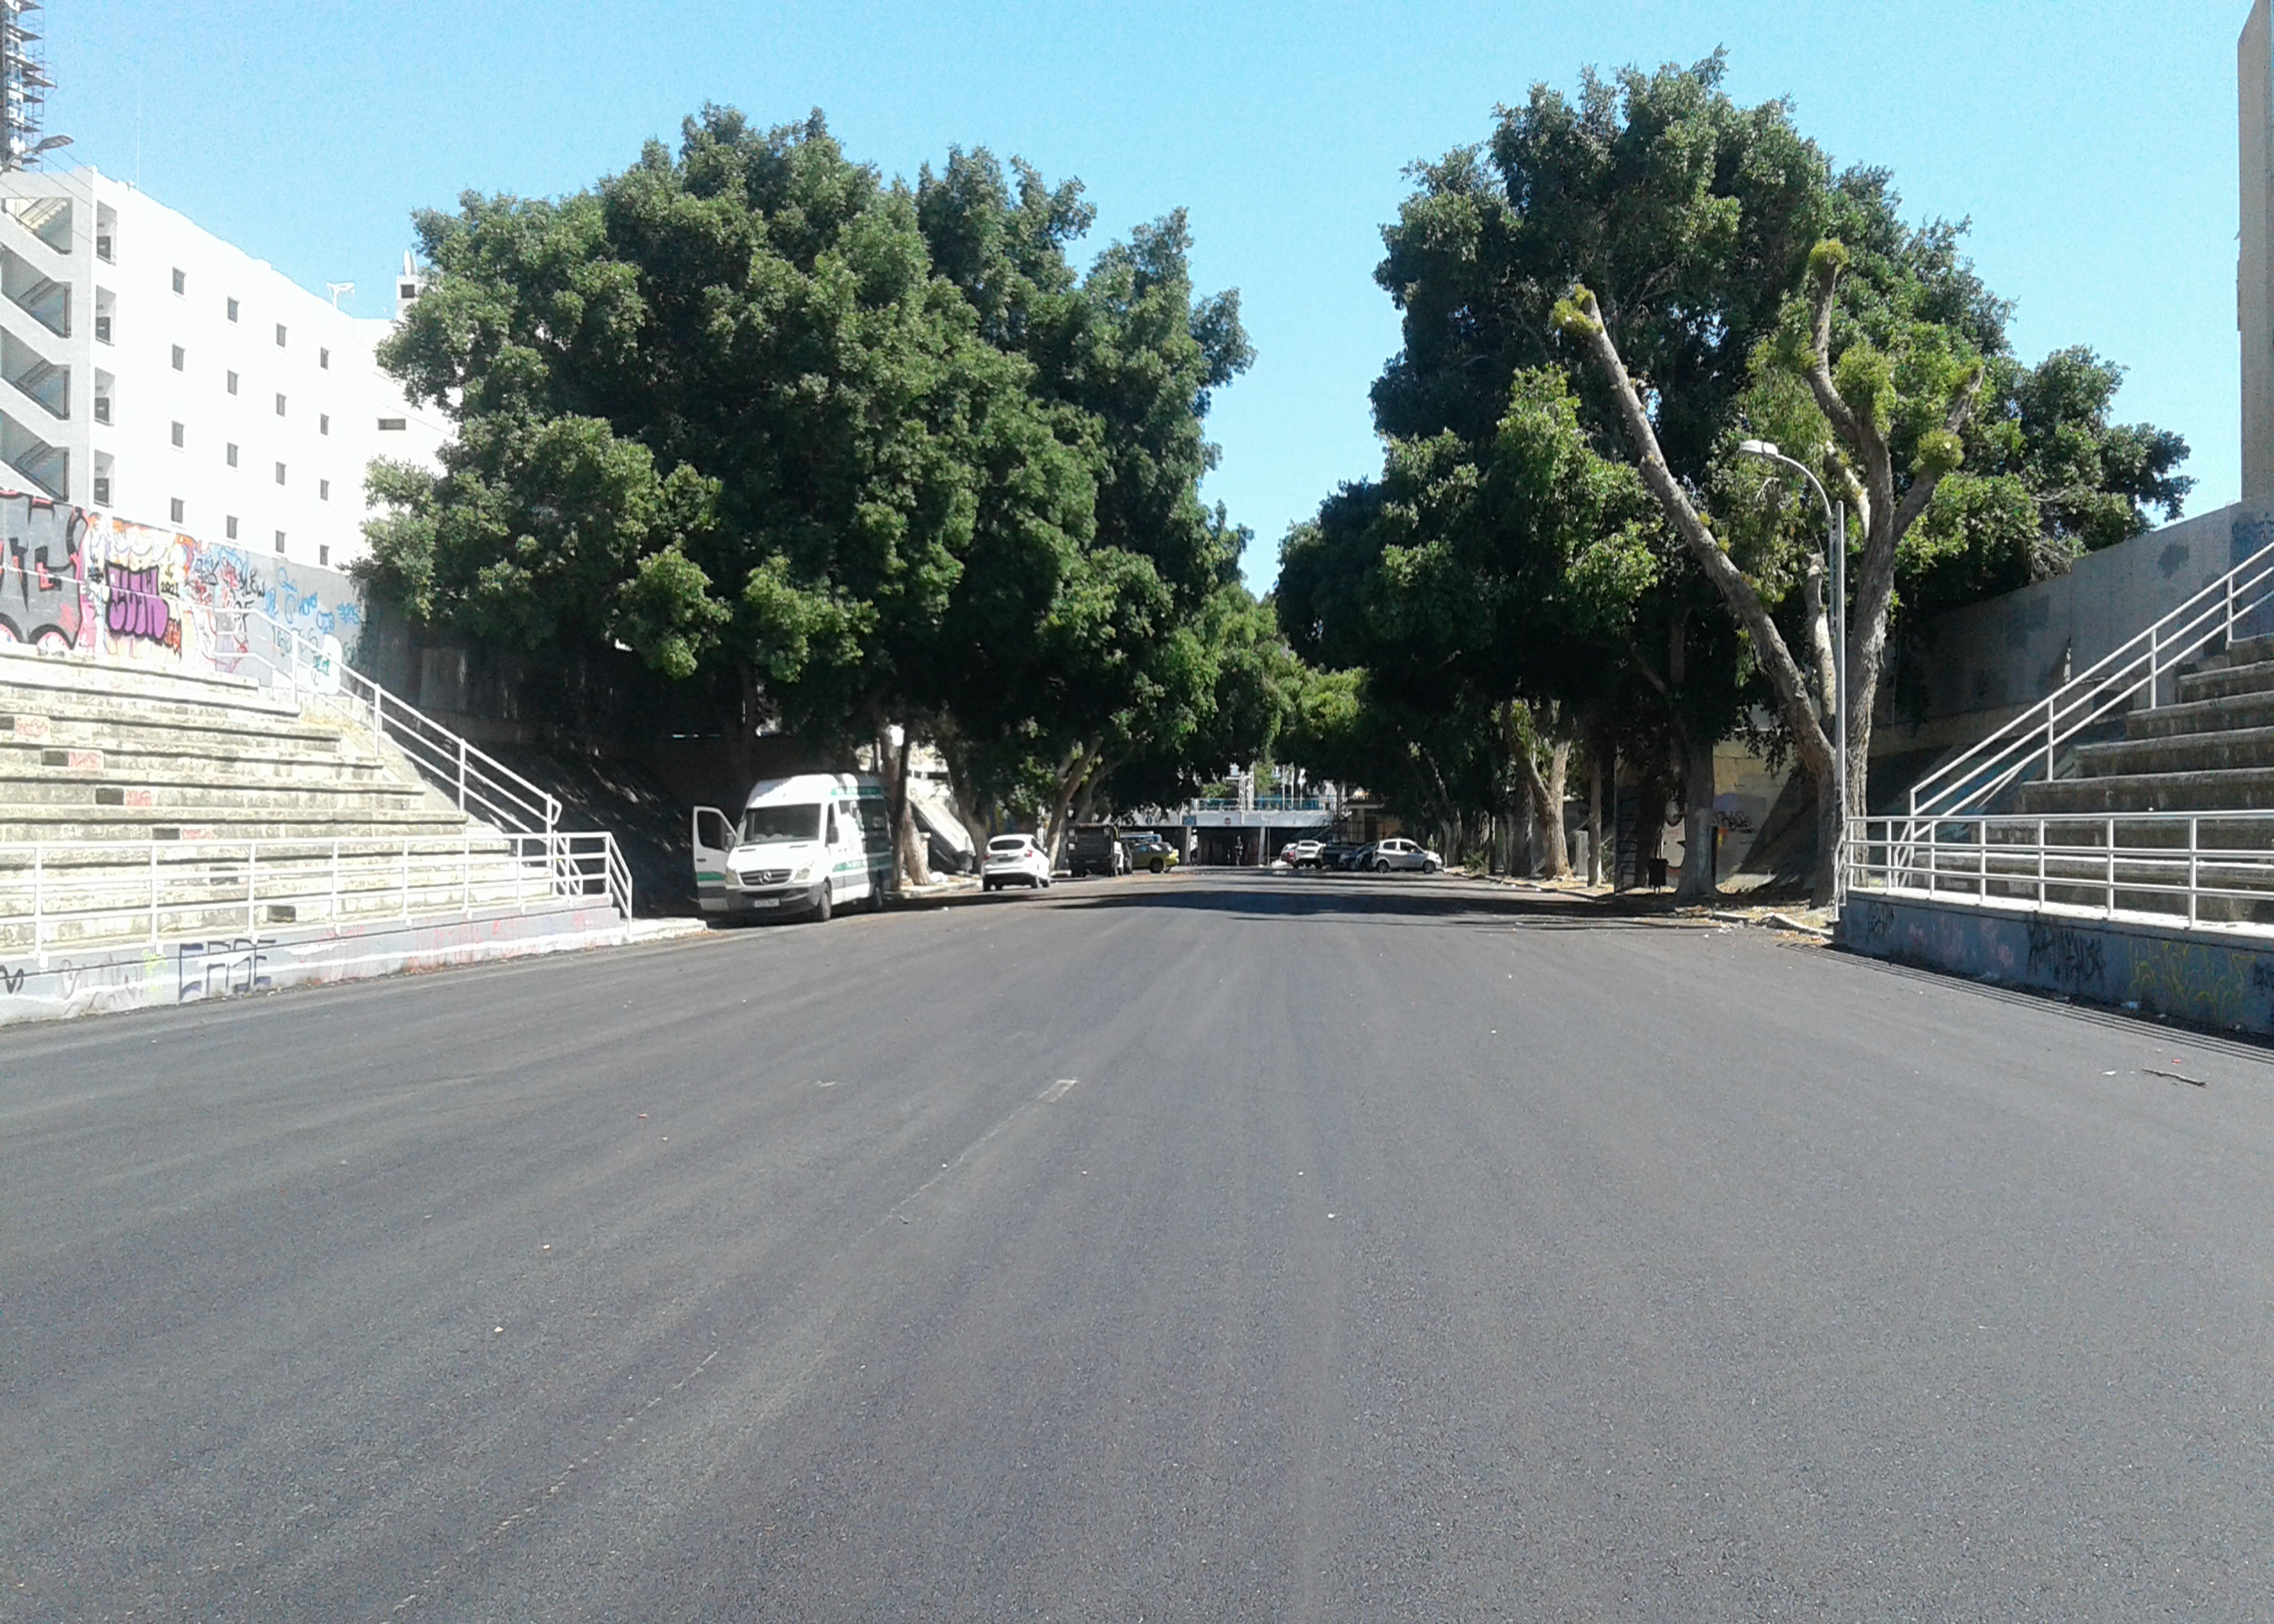
sky, trees, road, cars, traffic, parking, infrastructure, tree, road surface, asphalt, building, urban design, tar, thoroughfare, sidewalk, residential area, vehicle, city, street, lane, concrete, landscape, shade, pedestrian, nonbuilding structure, mixed use, walkway, downtown, highway, stairs, driveway, facade, tourism, compact car, curb, car, suburb, condominium